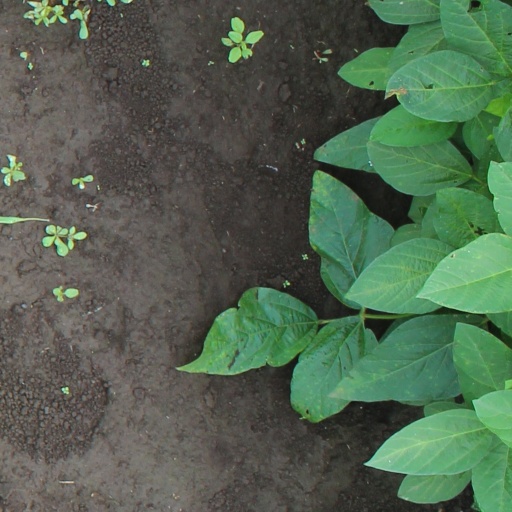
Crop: soybean